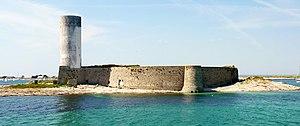
Fort Cigogne (Île Cigogne, archipel des Glénan).
L'île Cigogne est une île de l'archipel des Glénan au sud de Fouesnant dans le Finistère.